W. K. Kellogg House

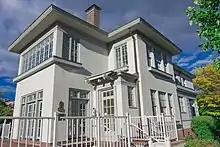
The W.K. Kellogg House

The W. K. Kellogg House is a two-story, T-plan house with a low, slate-covered hipped roof and stucco exterior. The roof has wide, projecting eaves and small round-head dormers. The main facade contains French doors with a transom above, and a band of paired casement windows on the second story. A brick terrace is below the French doors. Other facades have sash-type windows on the upper and lower floors.